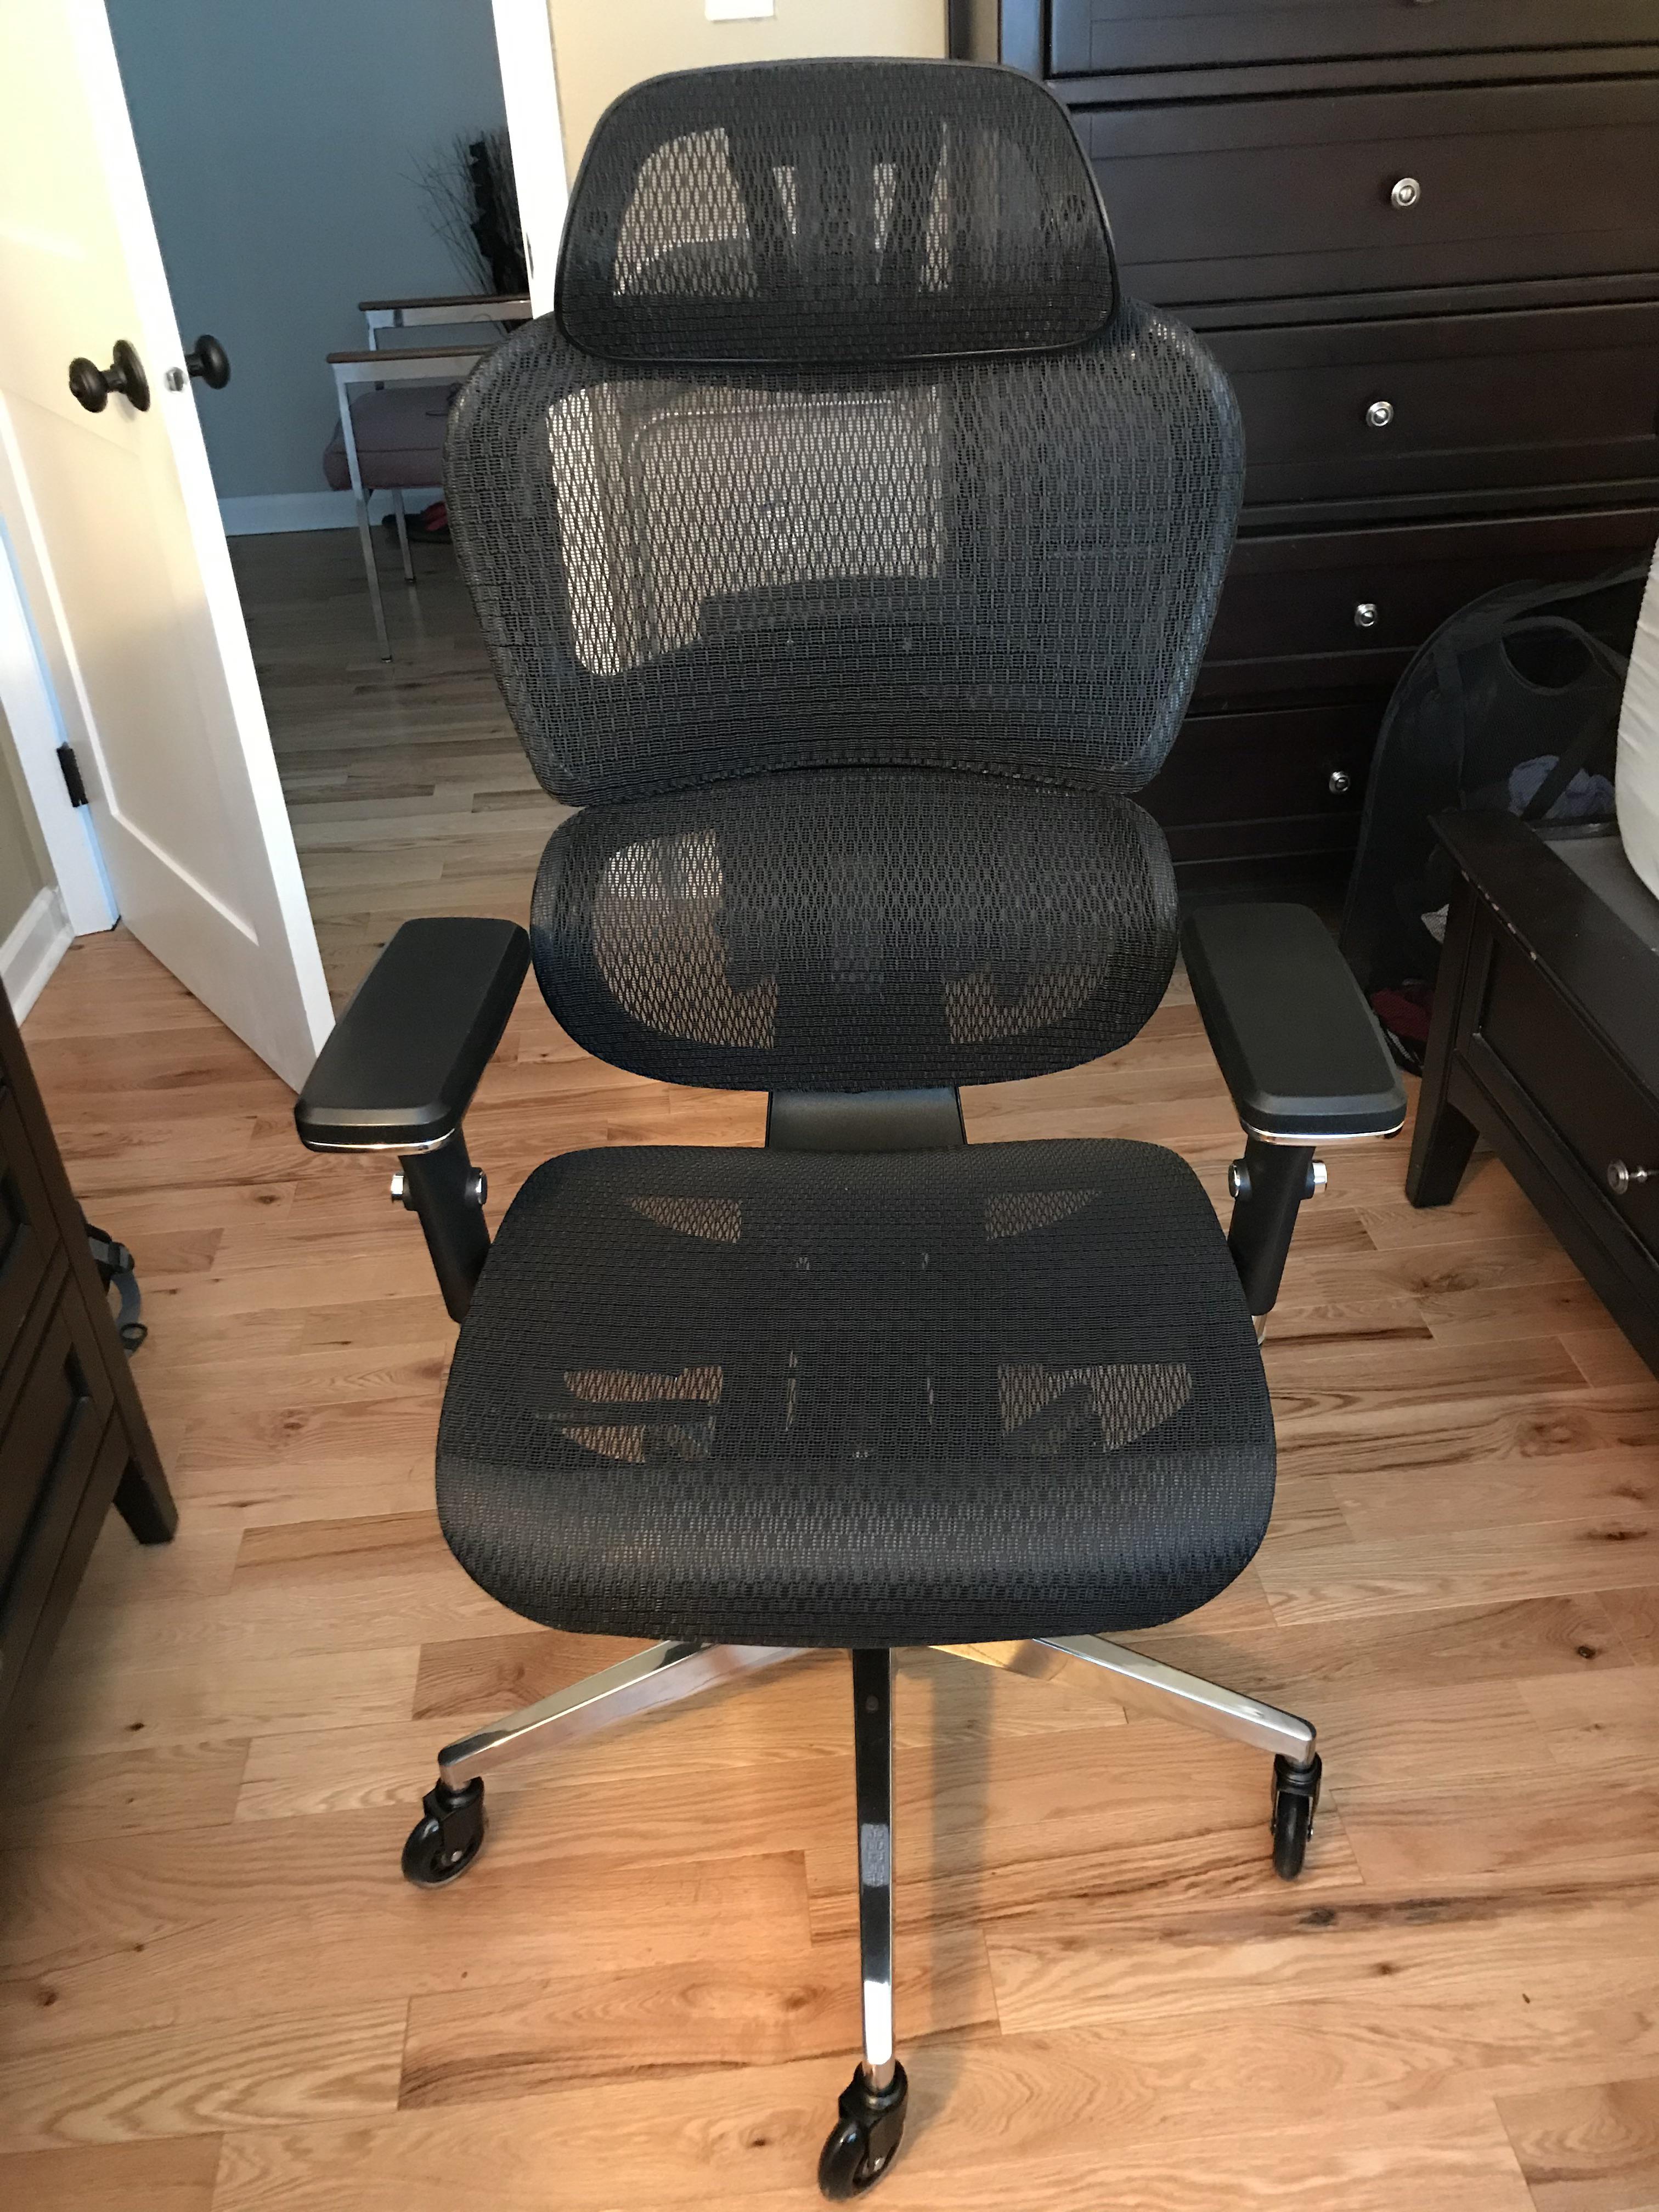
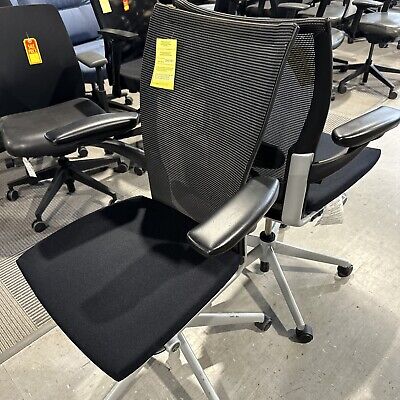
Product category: items_chair
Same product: no